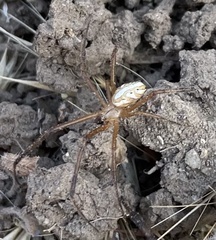
Species: Lactrodectus_hesperus